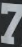
Number: 7